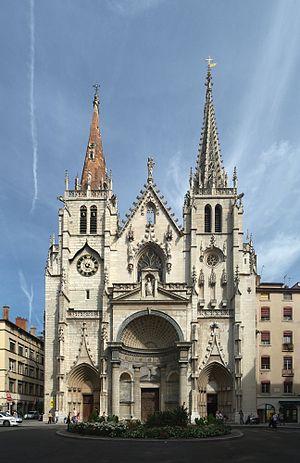
Église Saint-Nizier